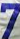
Number: 7